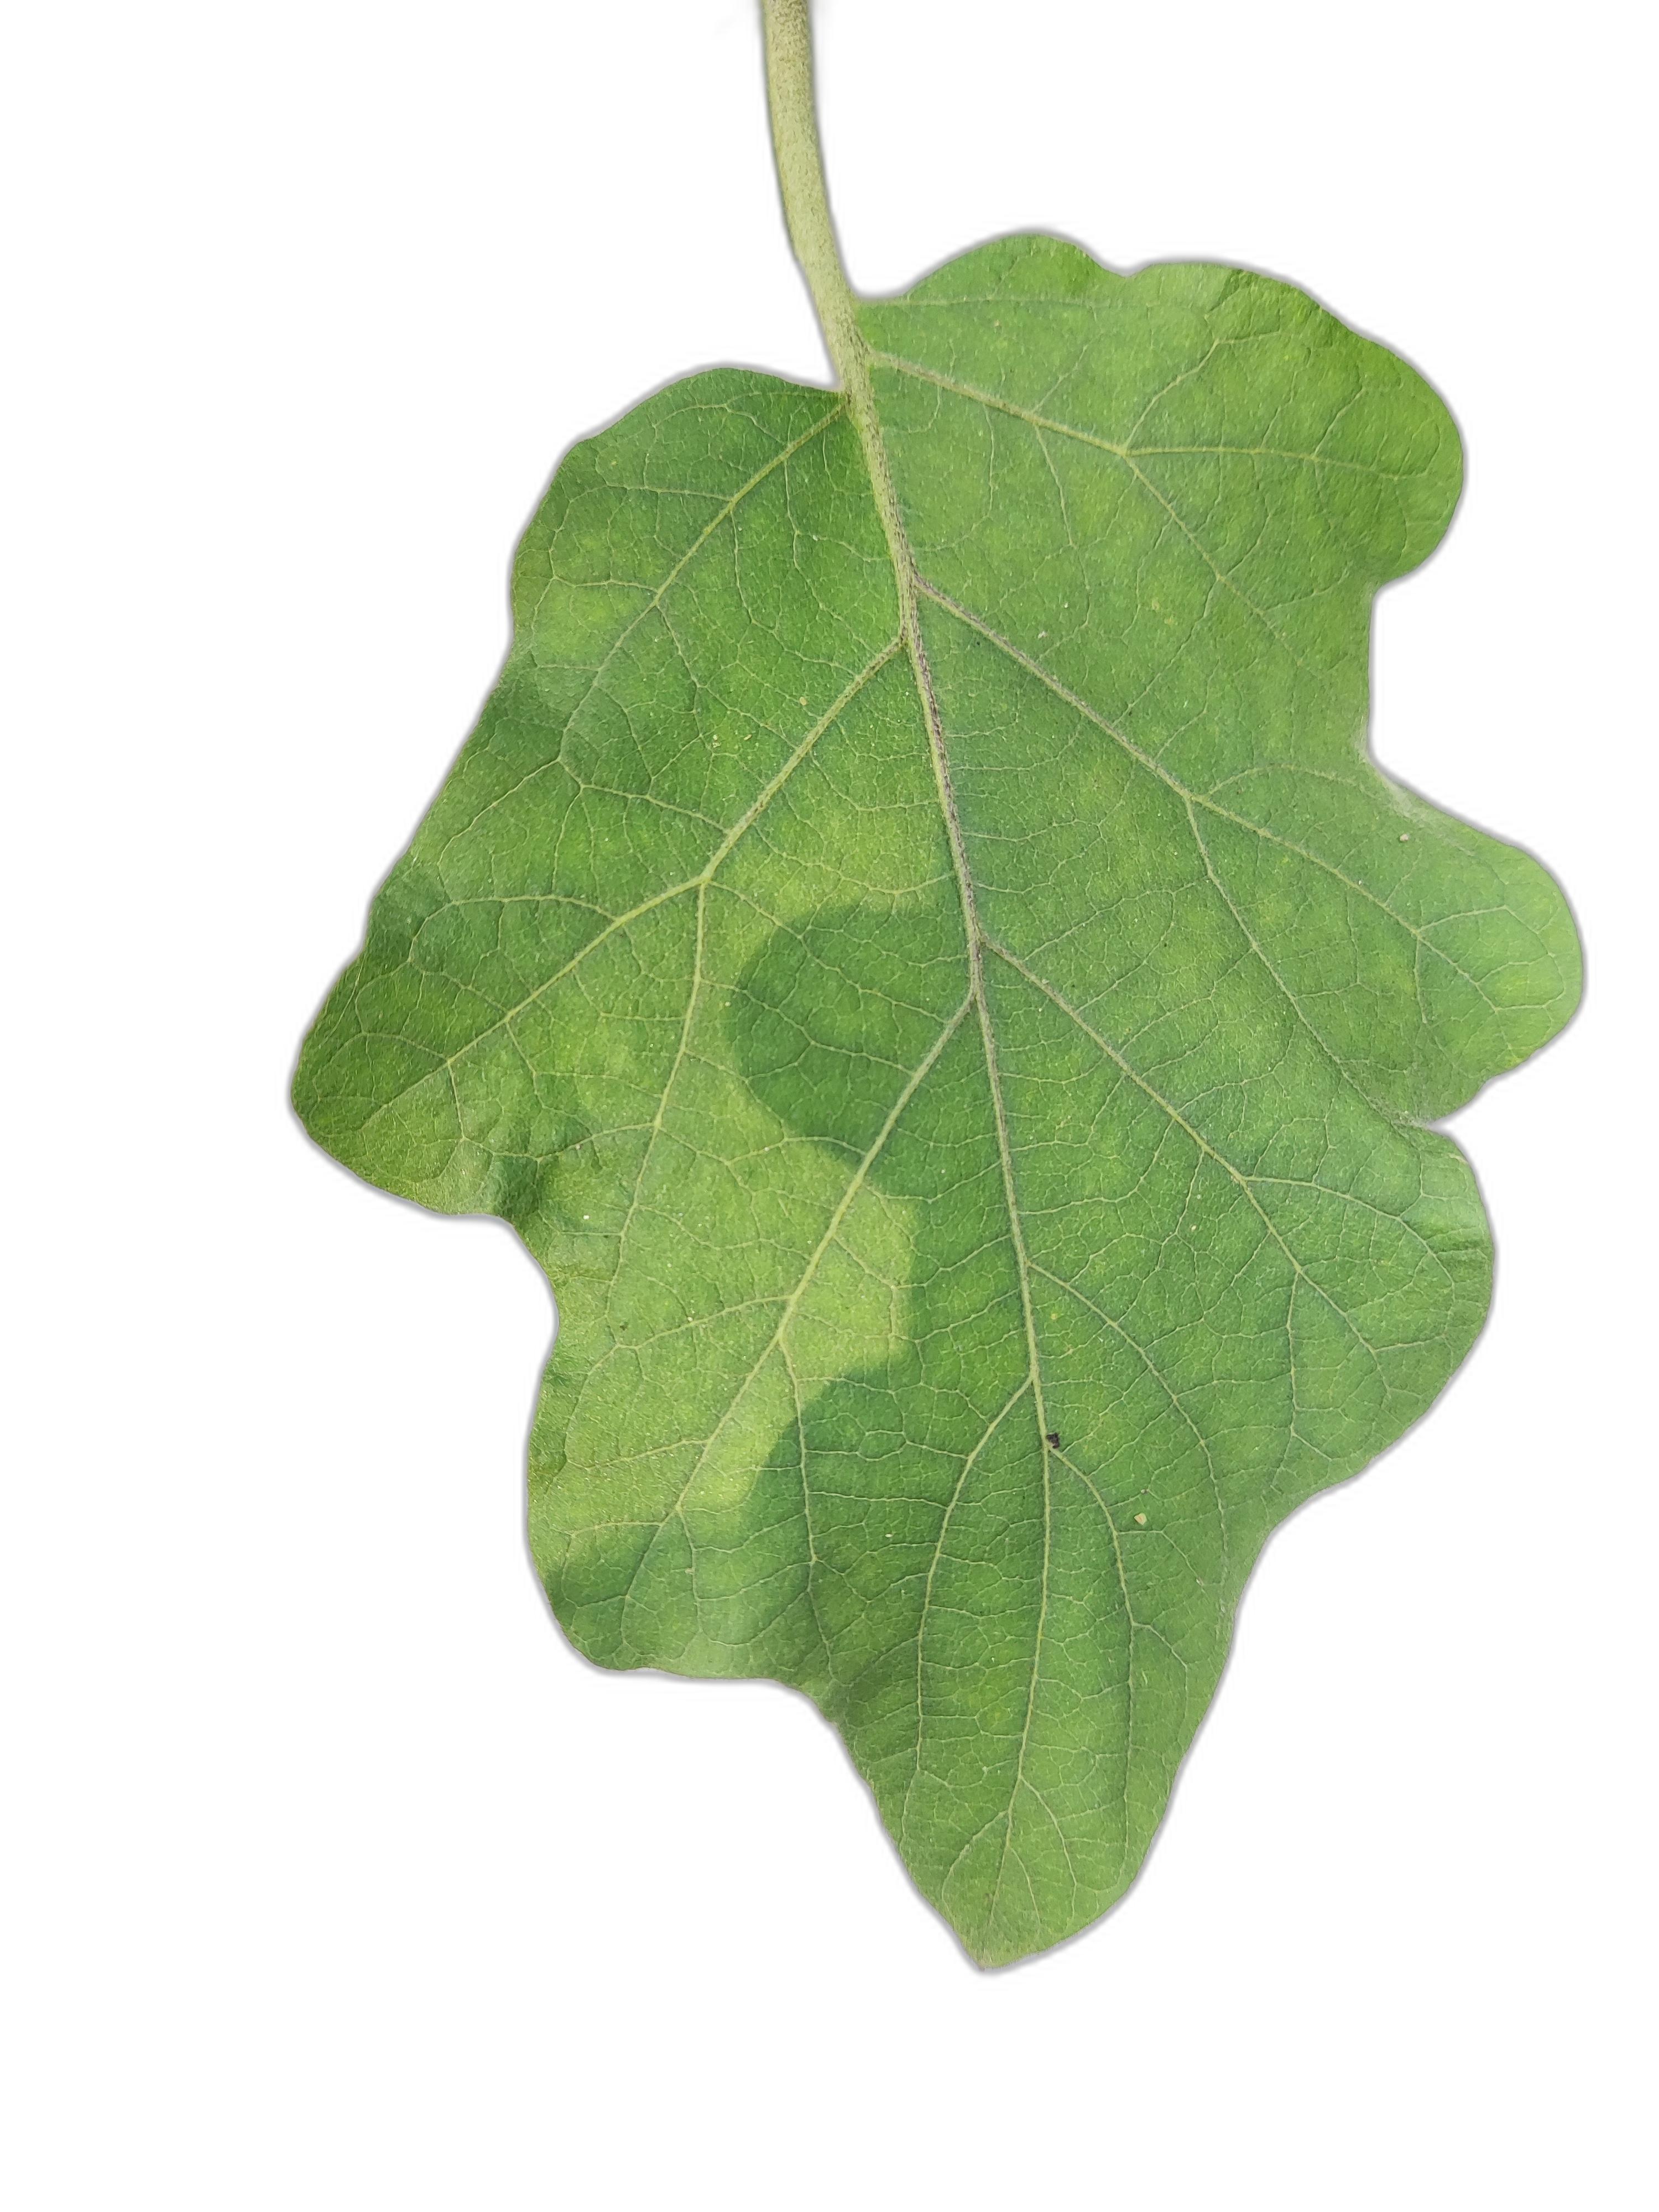
Label: Healthy Leaf